Quaix-en-Chartreuse

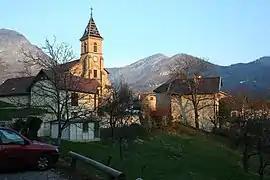
The church of Quaix-en-Chartreuse

Quaix-en-Chartreuse is a commune in the Isère department in southeastern France.